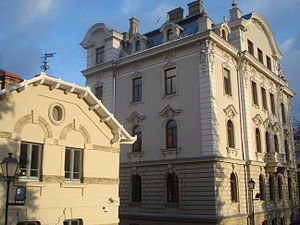
Vileišis Palæ
Palæets set fra siden
Vileišis palæ er et nybarokt palæ i Antakalnis, Vilnius, Litauen, der er bygget til Petras Vileišis. Vileišis var en fremtrædende litauisk ingeniør, politisk aktivist, udgiver og filantrop, der bestilt slottet i 1904 og overvågede dets bygning. Anlæget består af hovedbygning, et gæstehus og udhus. I øjeblikket huser palæet Institut for litauiske Litteratur og Folklore. Det blev renoveret i begyndelsen af 2000'erne.